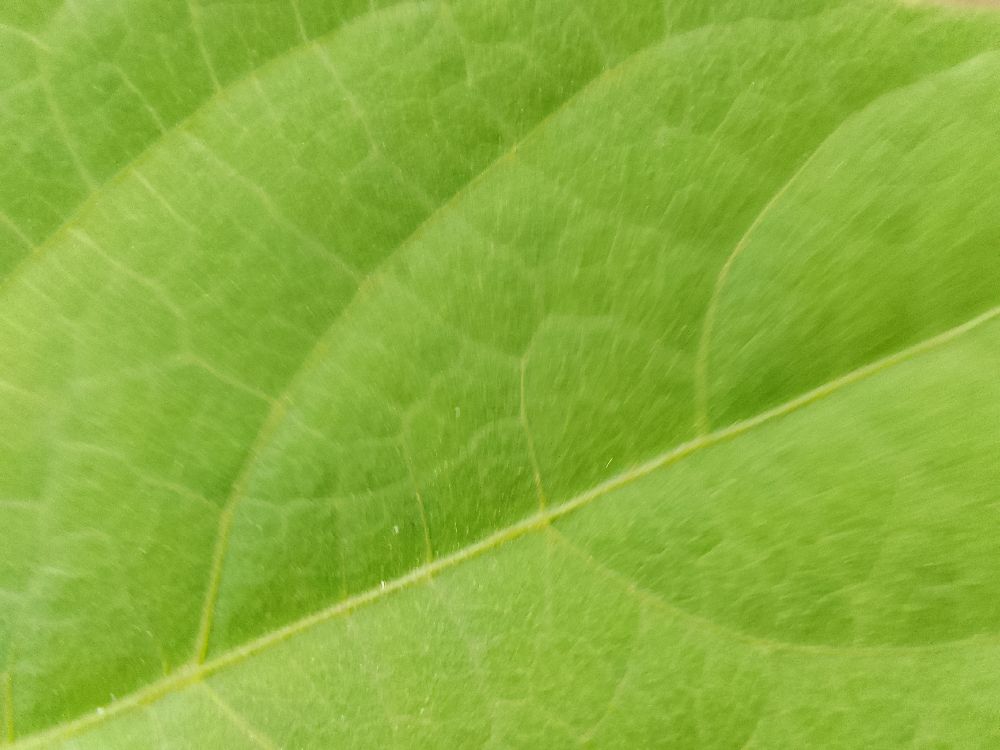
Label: healthy